Belgravia

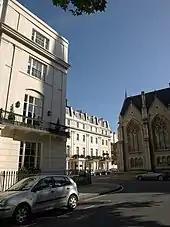
Chester Square

After World War II, some of the largest houses ceased to be used as residences, or townhouses for the country gentry and aristocracy, and were increasingly occupied by embassies, charity headquarters, professional institutions and other businesses. Belgravia has become a relatively quiet district in the heart of London, contrasting with neighbouring districts, which have far more busy shops, large modern office buildings, hotels and entertainment venues. Many embassies are located in the area, especially in Belgrave Square.